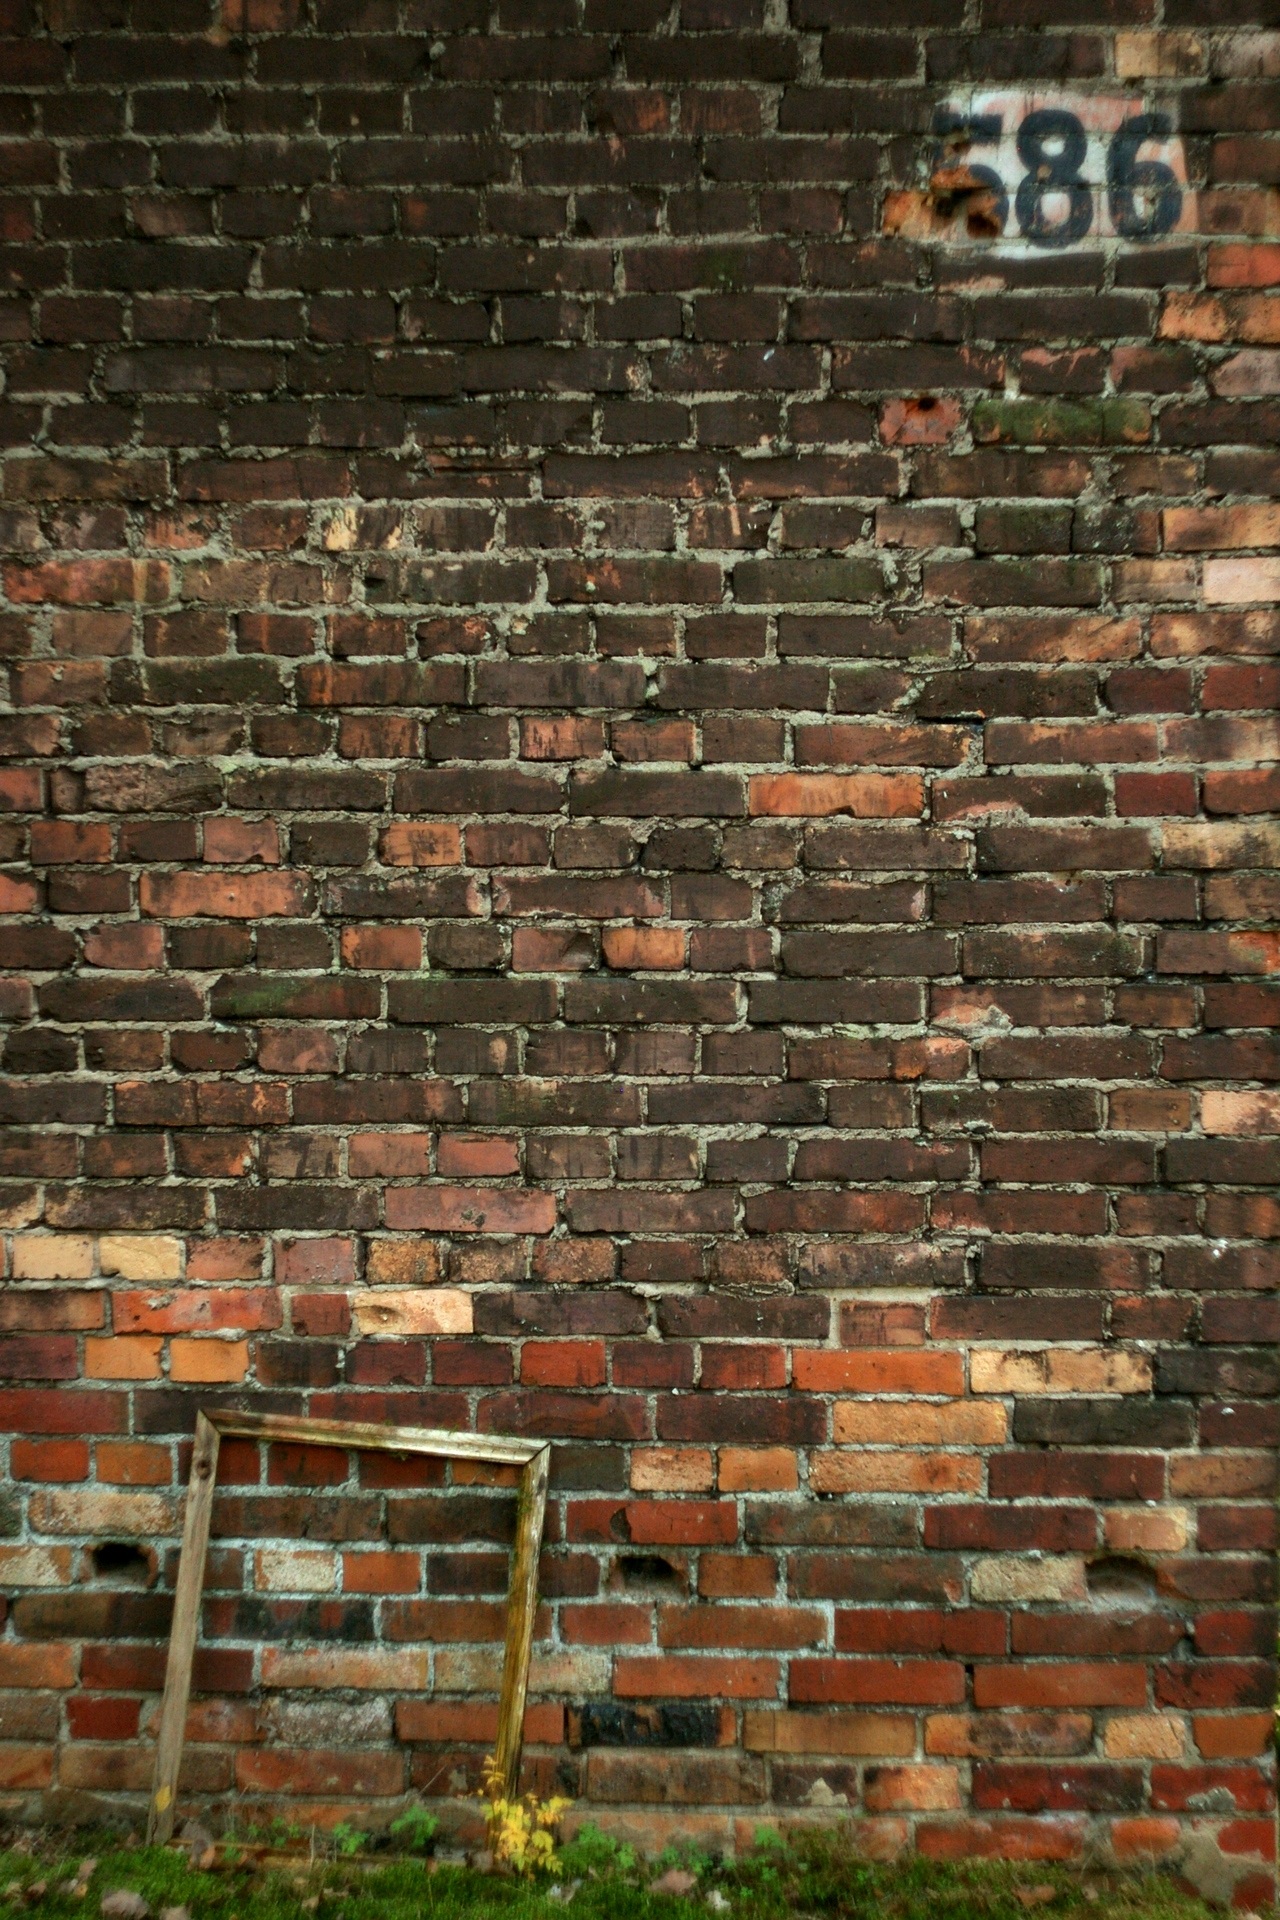
wood, floor, number, building, old, wall, construction, stone wall, brick, material, brick wall, brickwork, flooring